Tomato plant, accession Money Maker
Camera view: bottom (45 deg); turntable rotation: 240 degrees
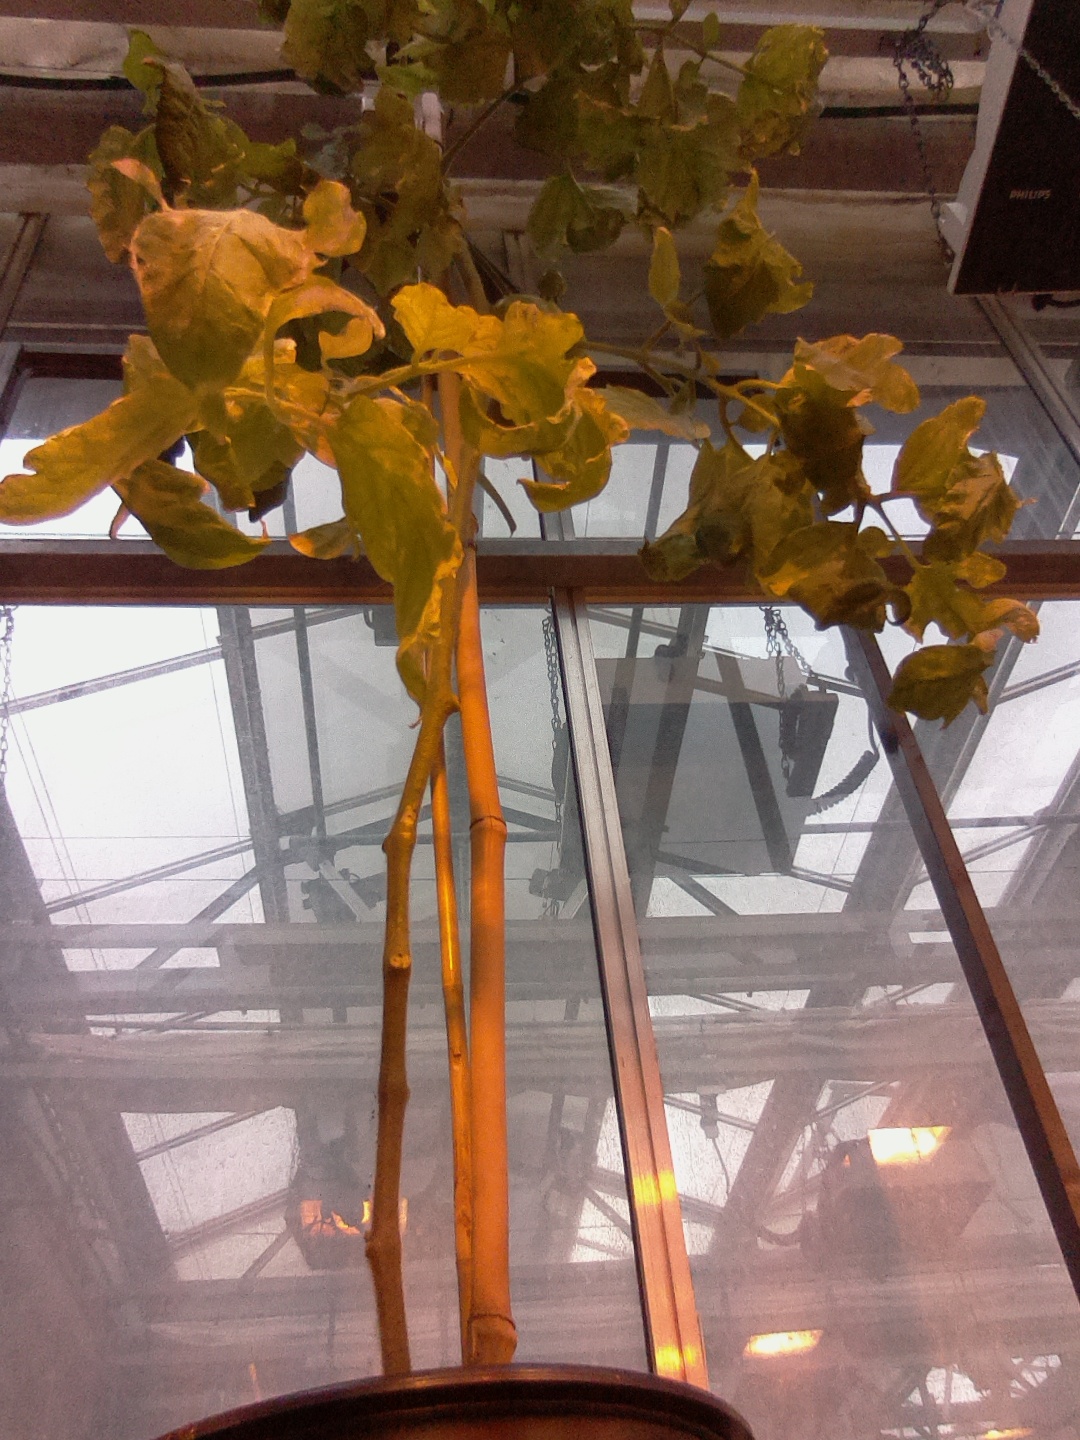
BBCH growth stage 79: 90% -100% of final fruit size